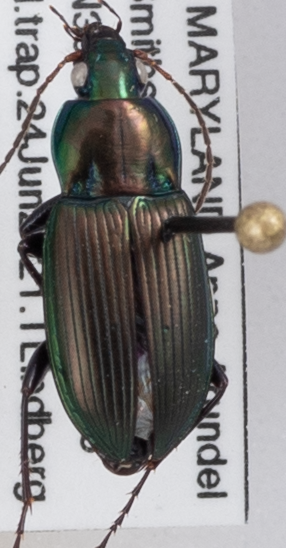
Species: Poecilus chalcites
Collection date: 2021-06-24
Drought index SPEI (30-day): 0.39
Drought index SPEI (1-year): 2.09
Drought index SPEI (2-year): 1.28